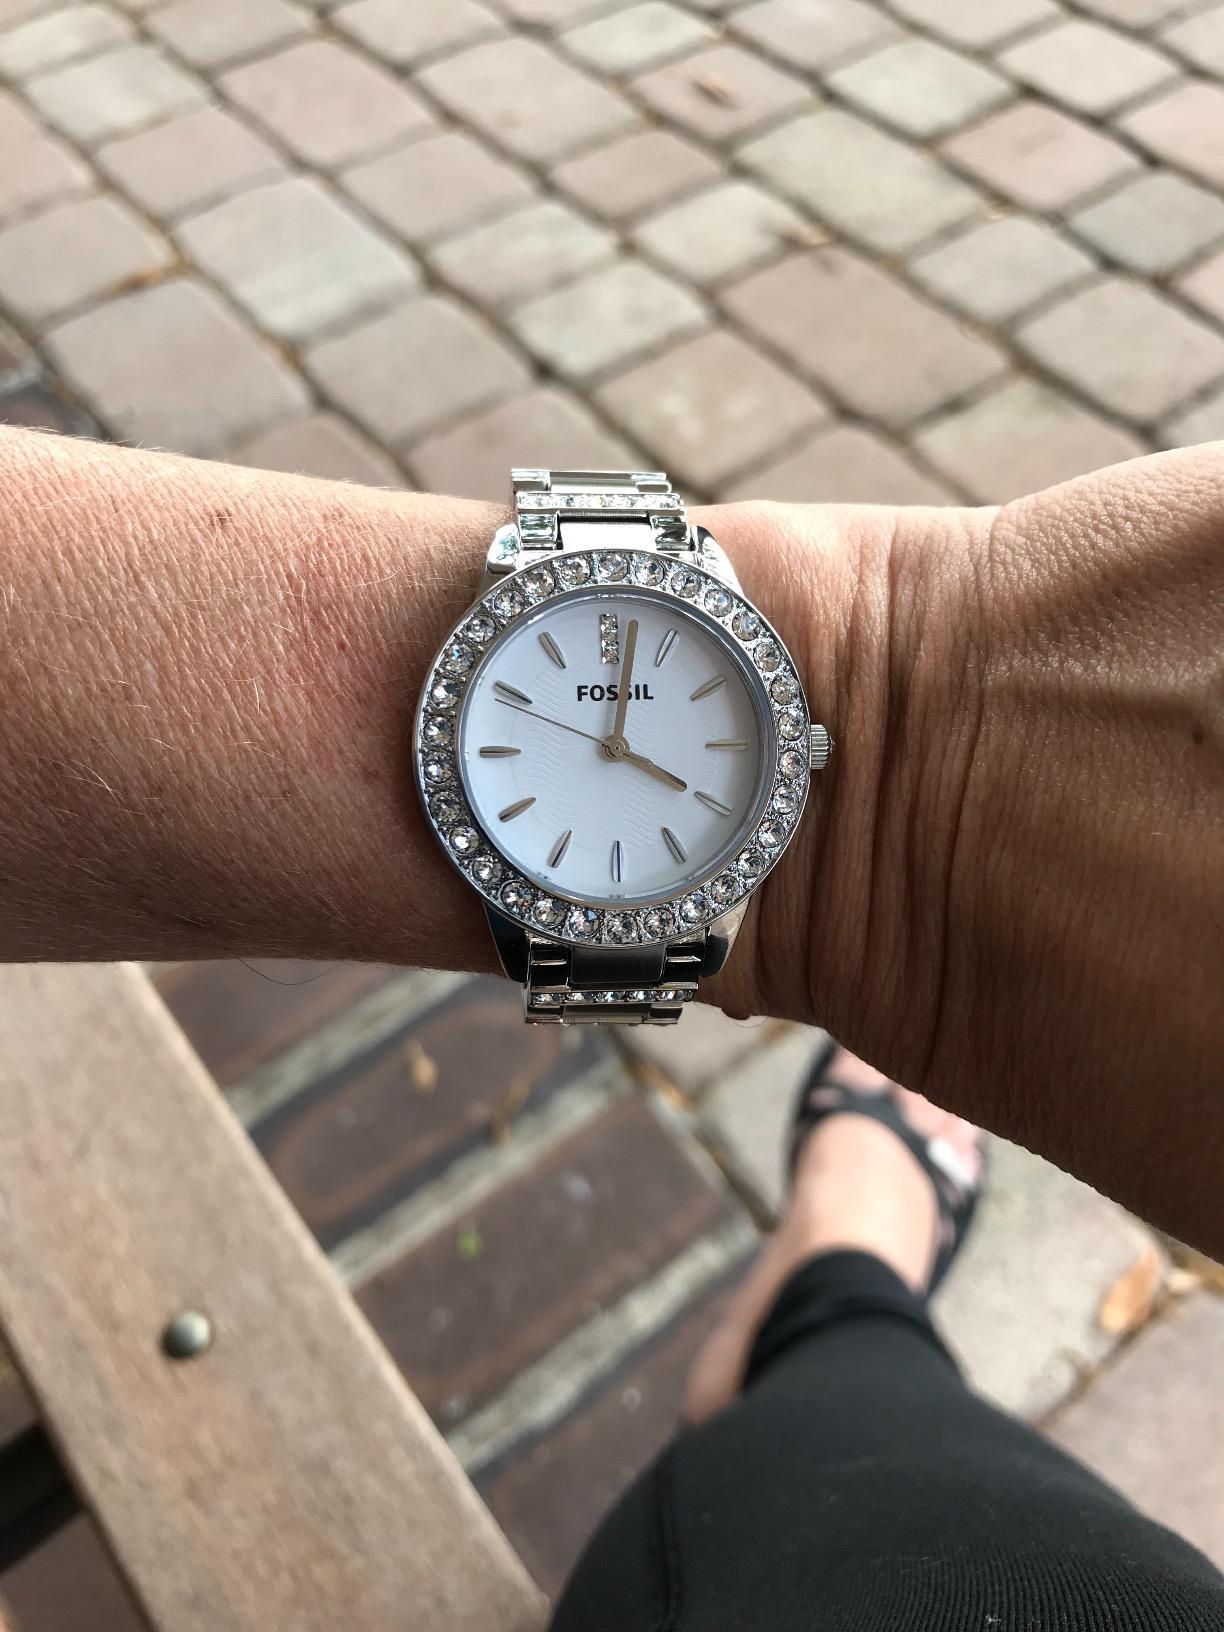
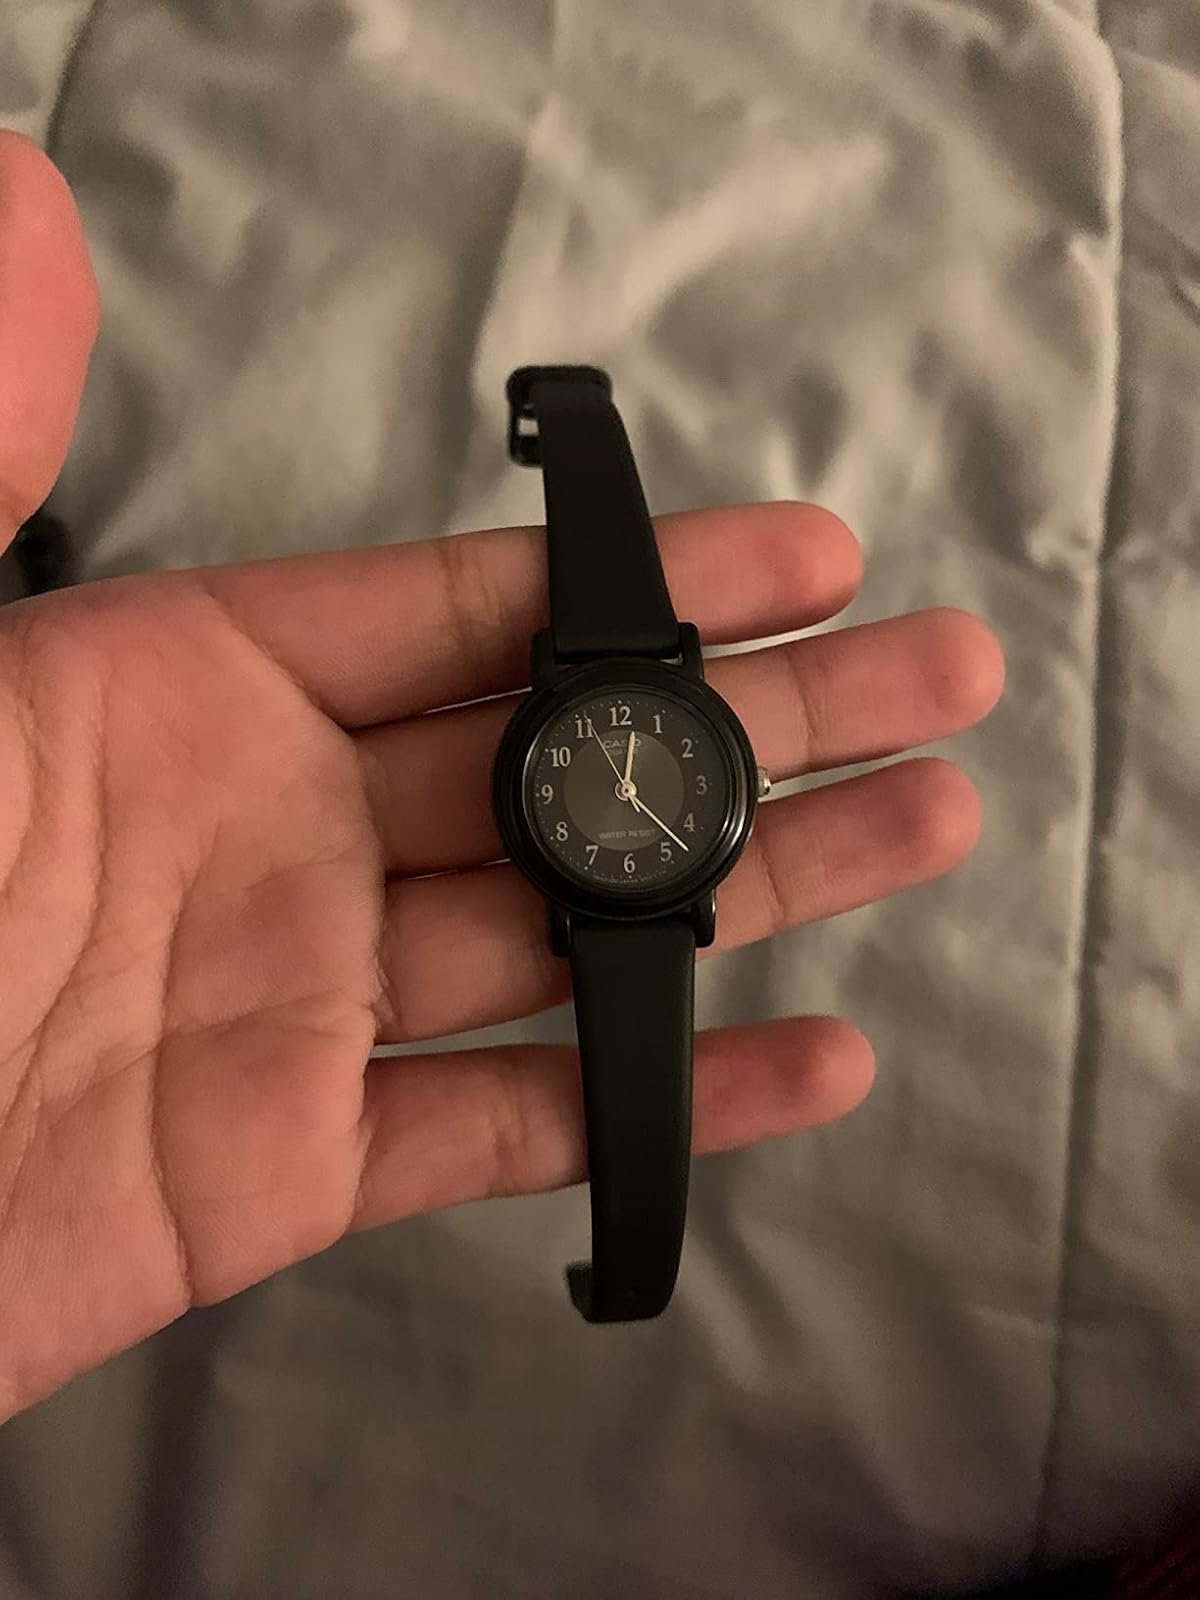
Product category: accessories_watch
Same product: no